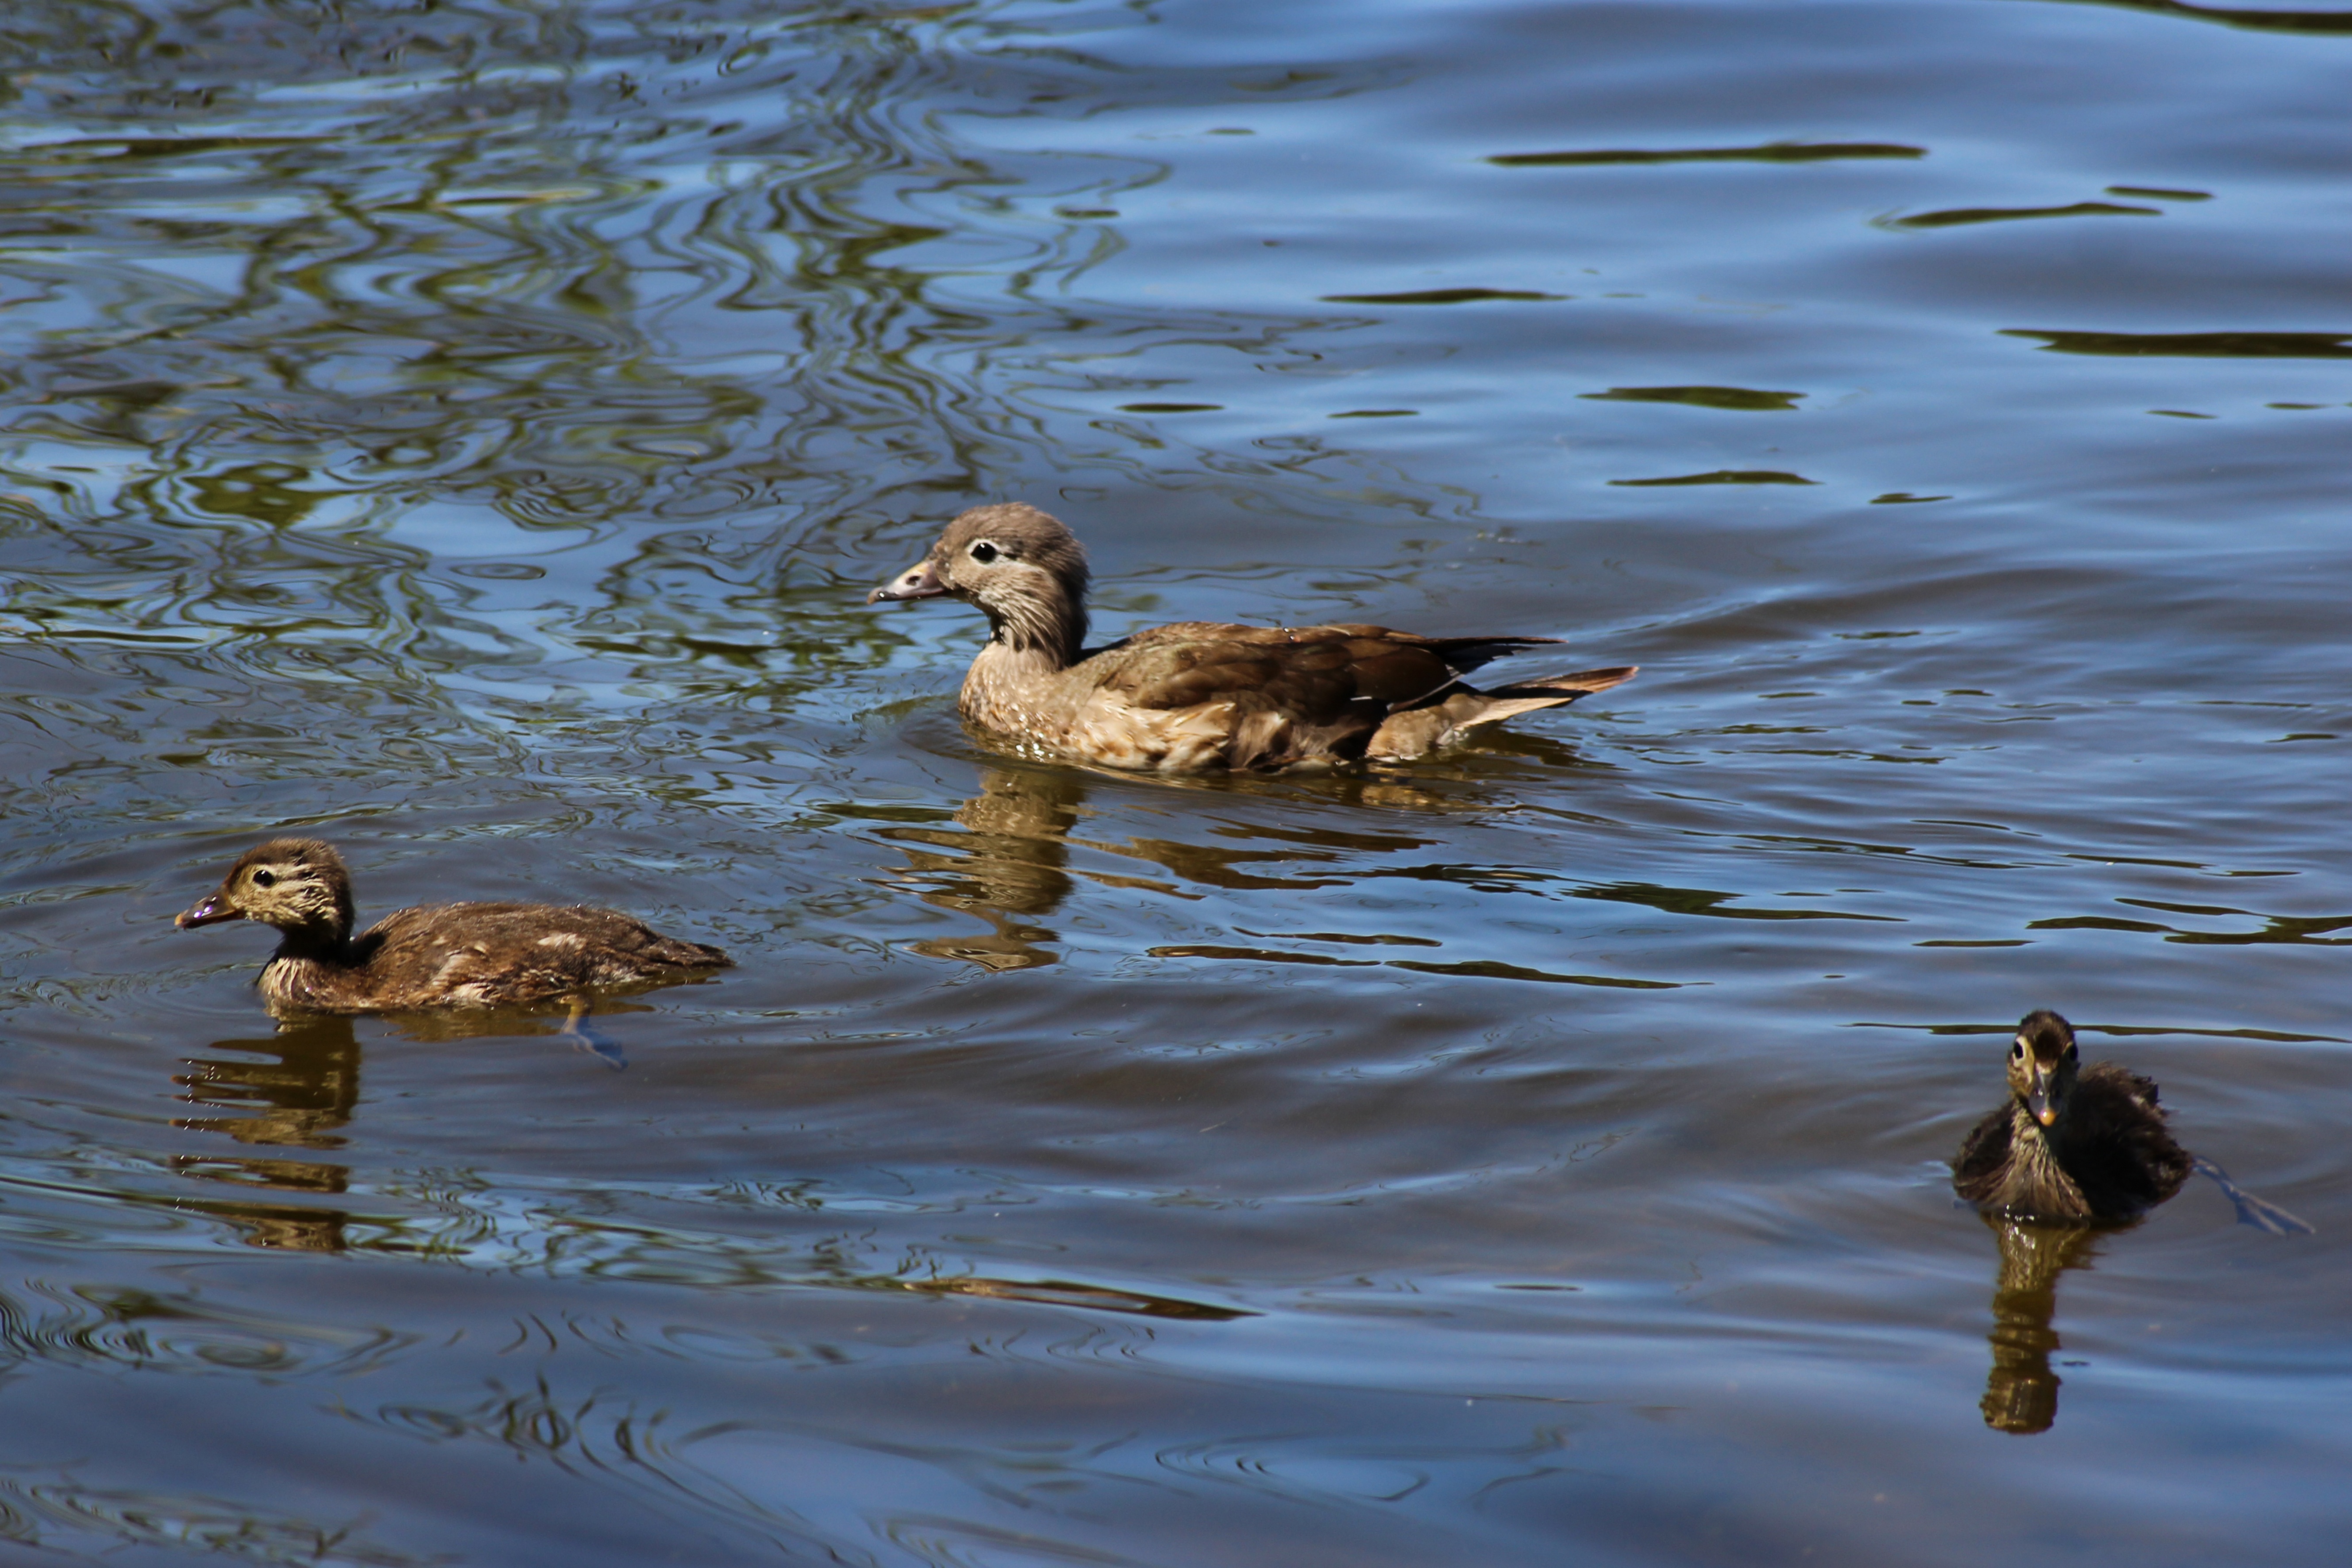
water, nature, bird, lake, wildlife, reflection, beak, chicken, fauna, poultry, duck, vertebrate, waterfowl, water bird, mallard, gadwall, ducks geese and swans, seaduck